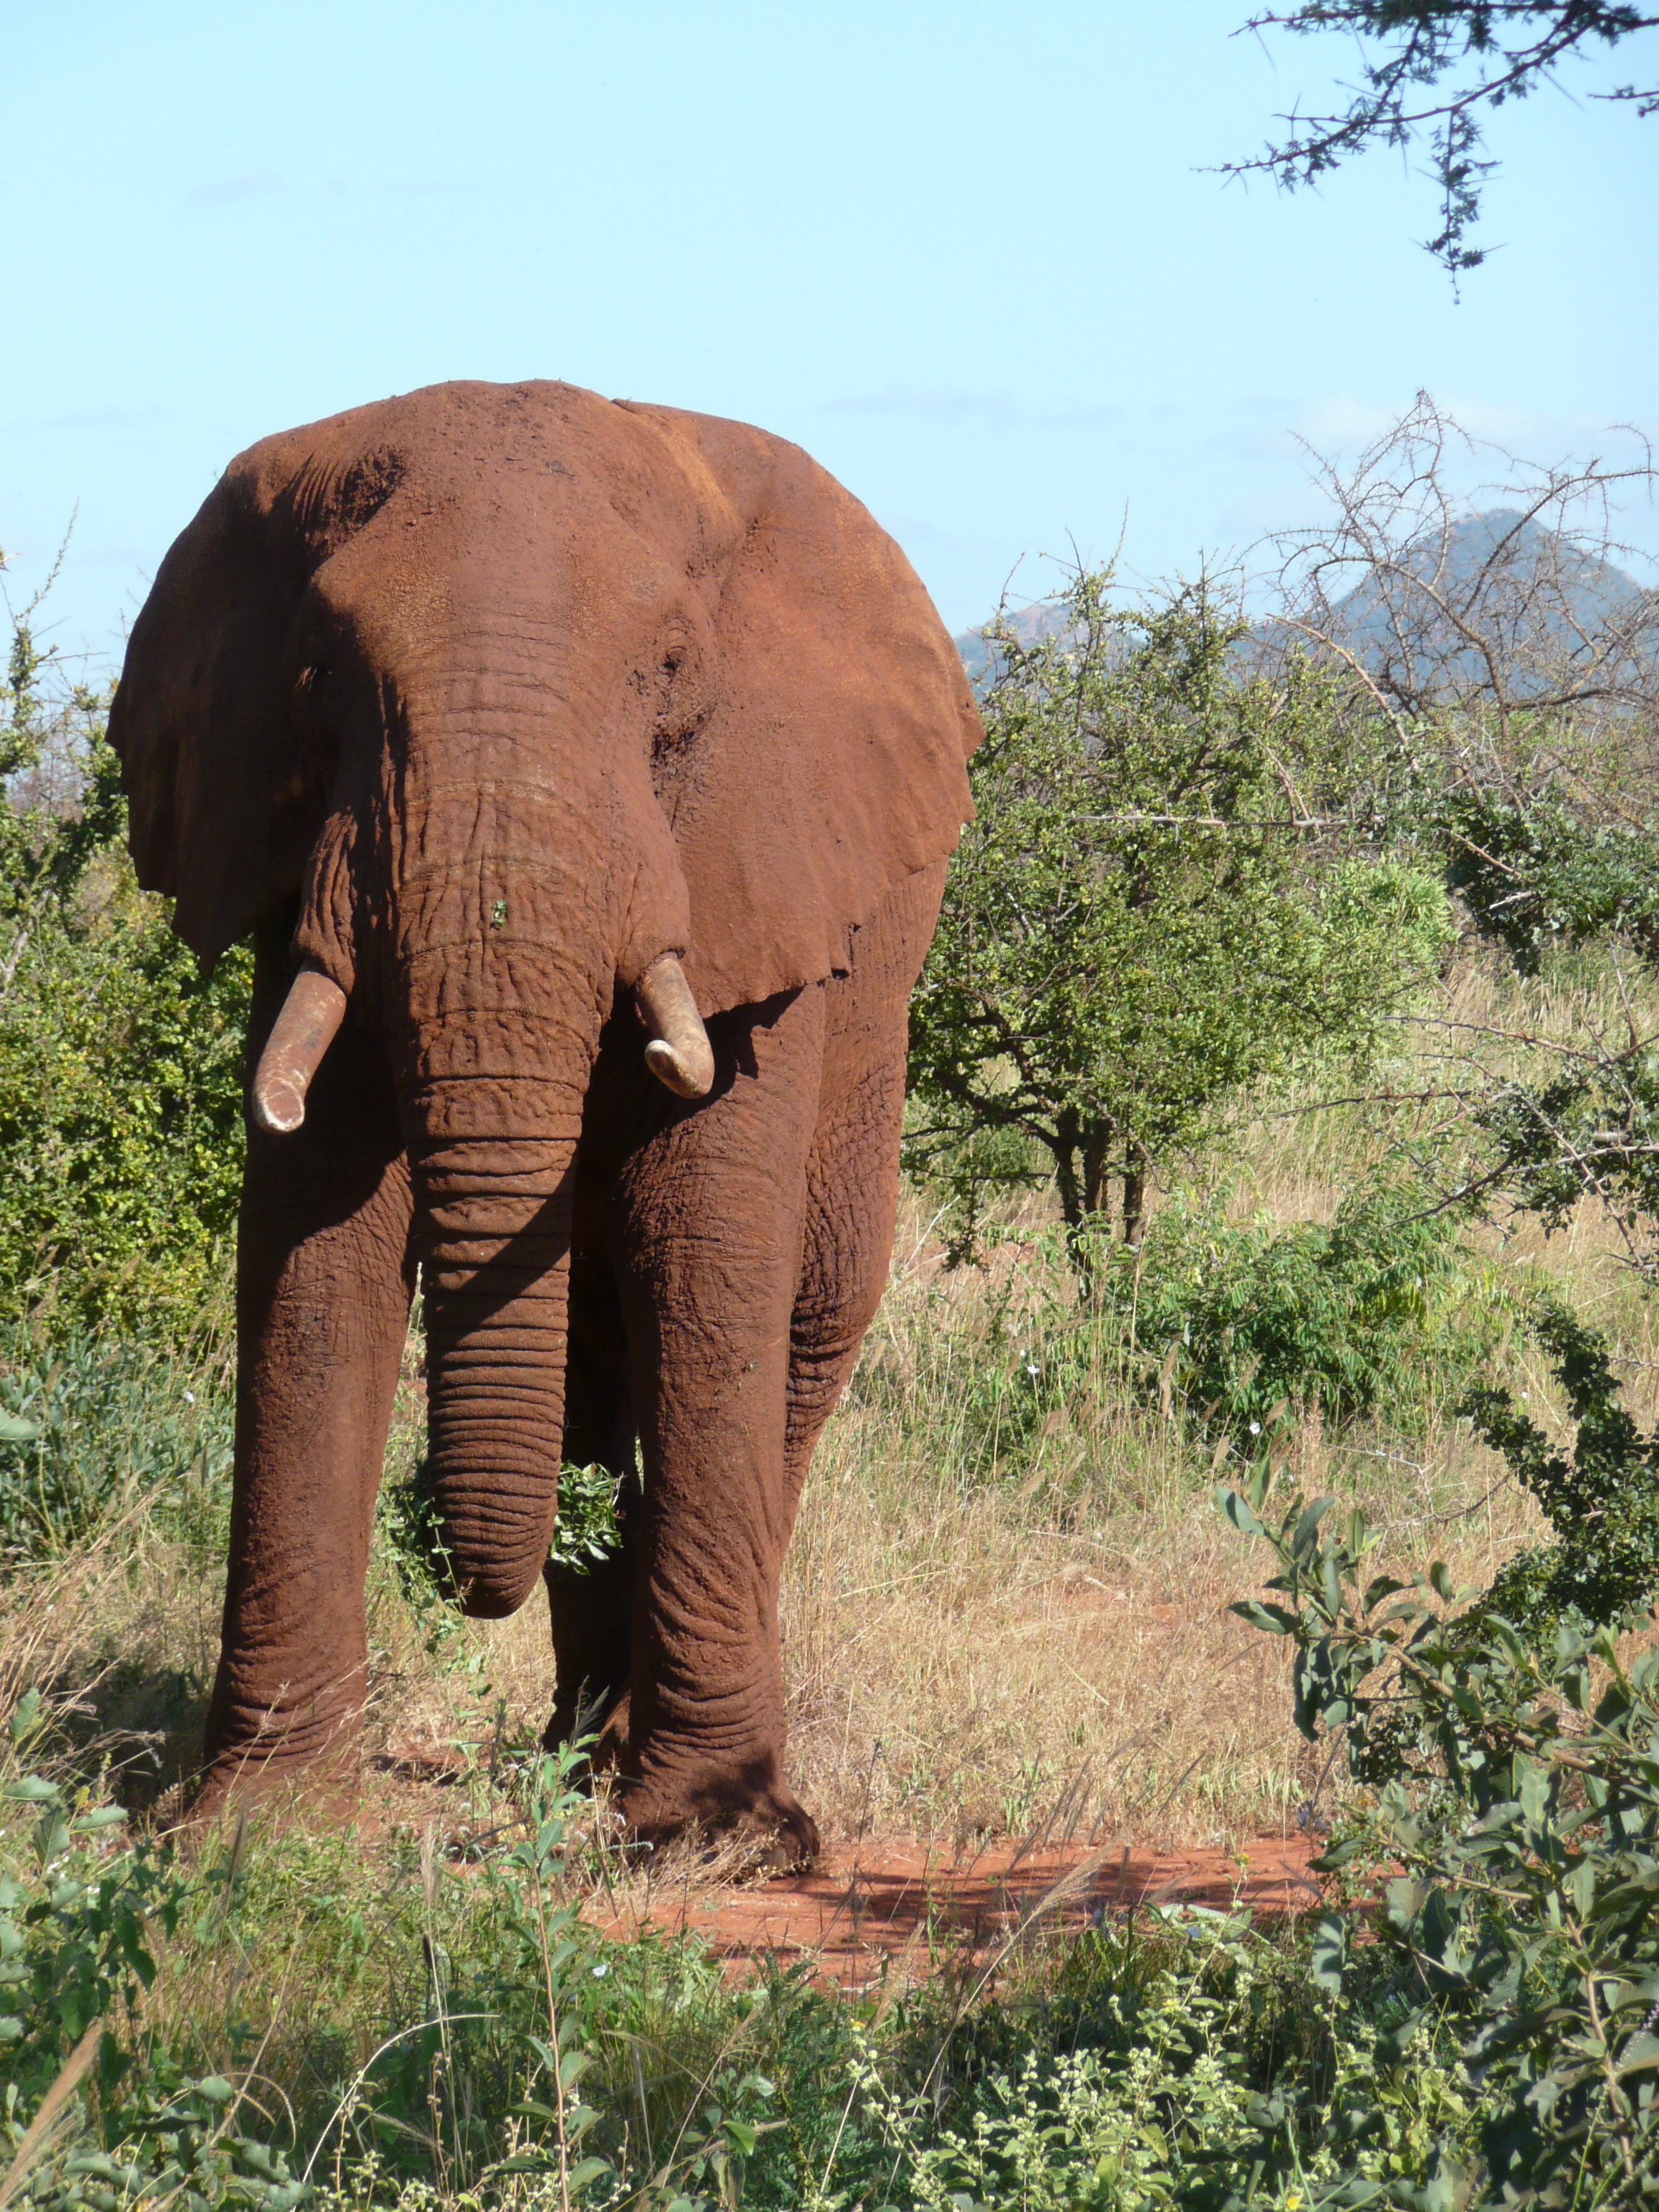
nature, adventure, animal, wildlife, wild, red, jungle, mammal, fauna, savanna, elephant, big, strong, safari, kenya, indian elephant, african elephant, tsavo, elephants and mammoths, mahout